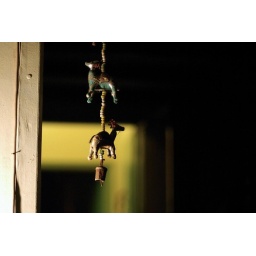
horses in the sky